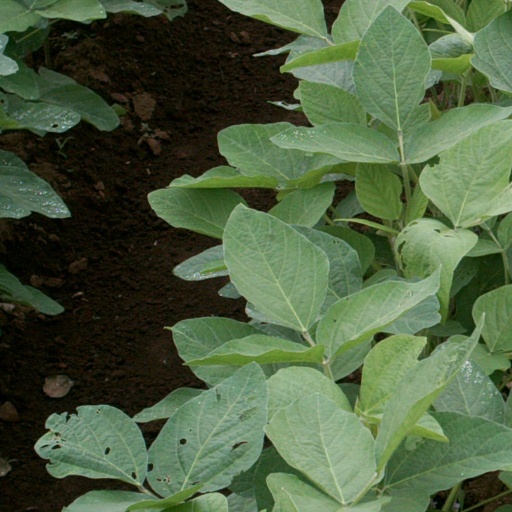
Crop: soybean